Gilles Bourges

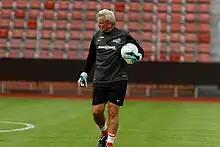

Gilles Bourges (born 21 May 1963) is a French former footballer who last played as a goalkeeper for FC Mulhouse.